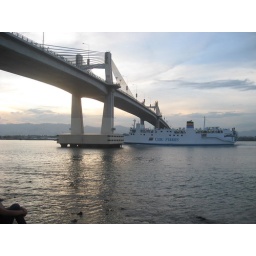
ship under the bridge